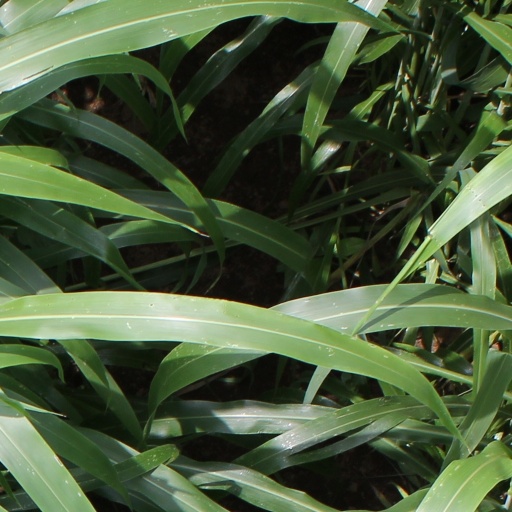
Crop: sorghum